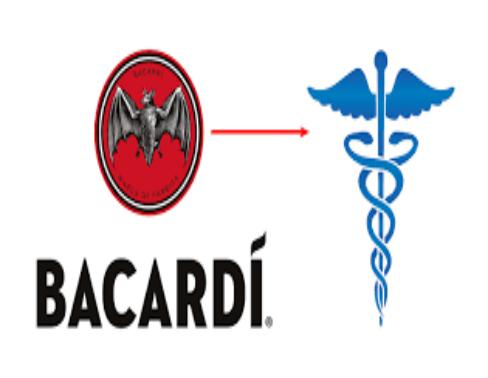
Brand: Bacardi
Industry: Food